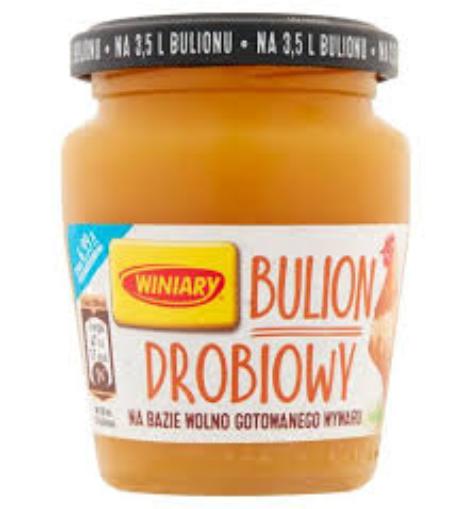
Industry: Food